Lewis W. Green

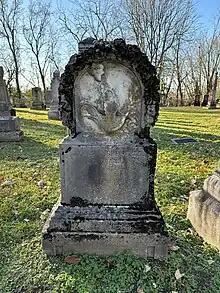
a gravestone containing a carving of a dove

Green married Eliza J. Montgomery, daughter of Congressman Thomas Montgomery, in February 1827. At the time of their marriage, Montgomery was suffering from an "advanced stage" of tuberculosis, according to the biographer Leroy Halsey, and the couple were married for slightly longer than two years before she died in 1829. The couple lived on Eliza's family farm before her death. He remarried on April 9, 1834, to Mary Fry Lawrence, with whom he had two children. Sometime after moving back to Kentucky following his term at Hampden–Sydney, Green increased his enslaved workforce; he held ten people as slaves during his time as Centre president. Green was a member of the Stevenson family through the marriage of his daughter, Letitia, to Adlai Stevenson I, later vice president of the United States. As a result, he was the great-grandfather of Illinois governor Adlai Stevenson II and the great-great-grandfather of senator Adlai Stevenson III. Green's grandson, Lewis Green Stevenson, was named for him.